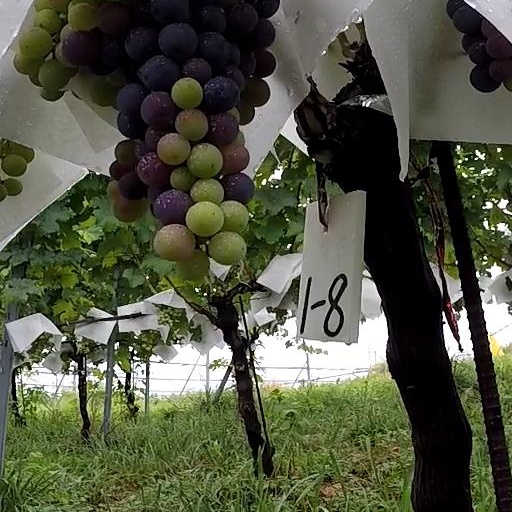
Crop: grape